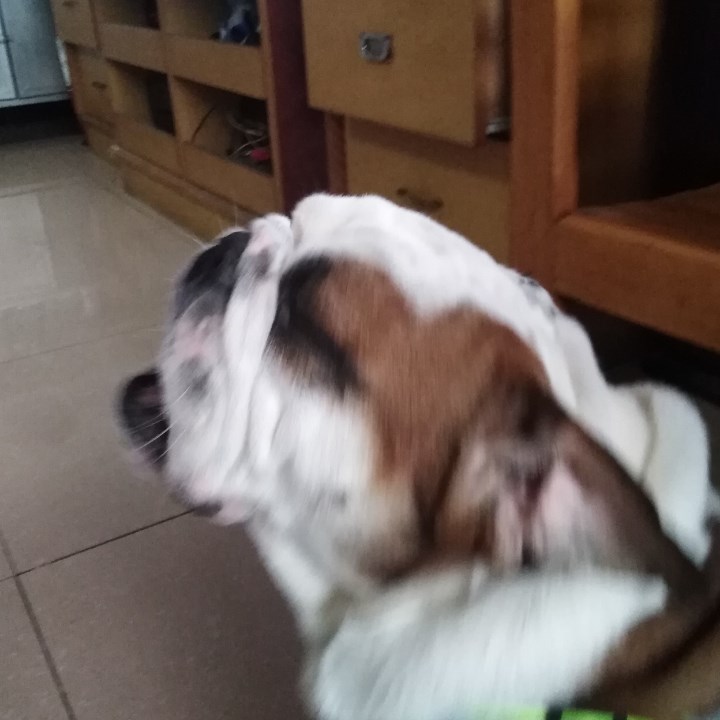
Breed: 1121-n000002-French_bulldog